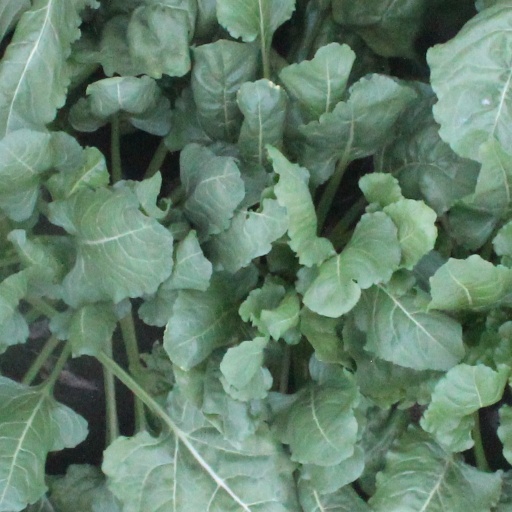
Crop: sugar beet